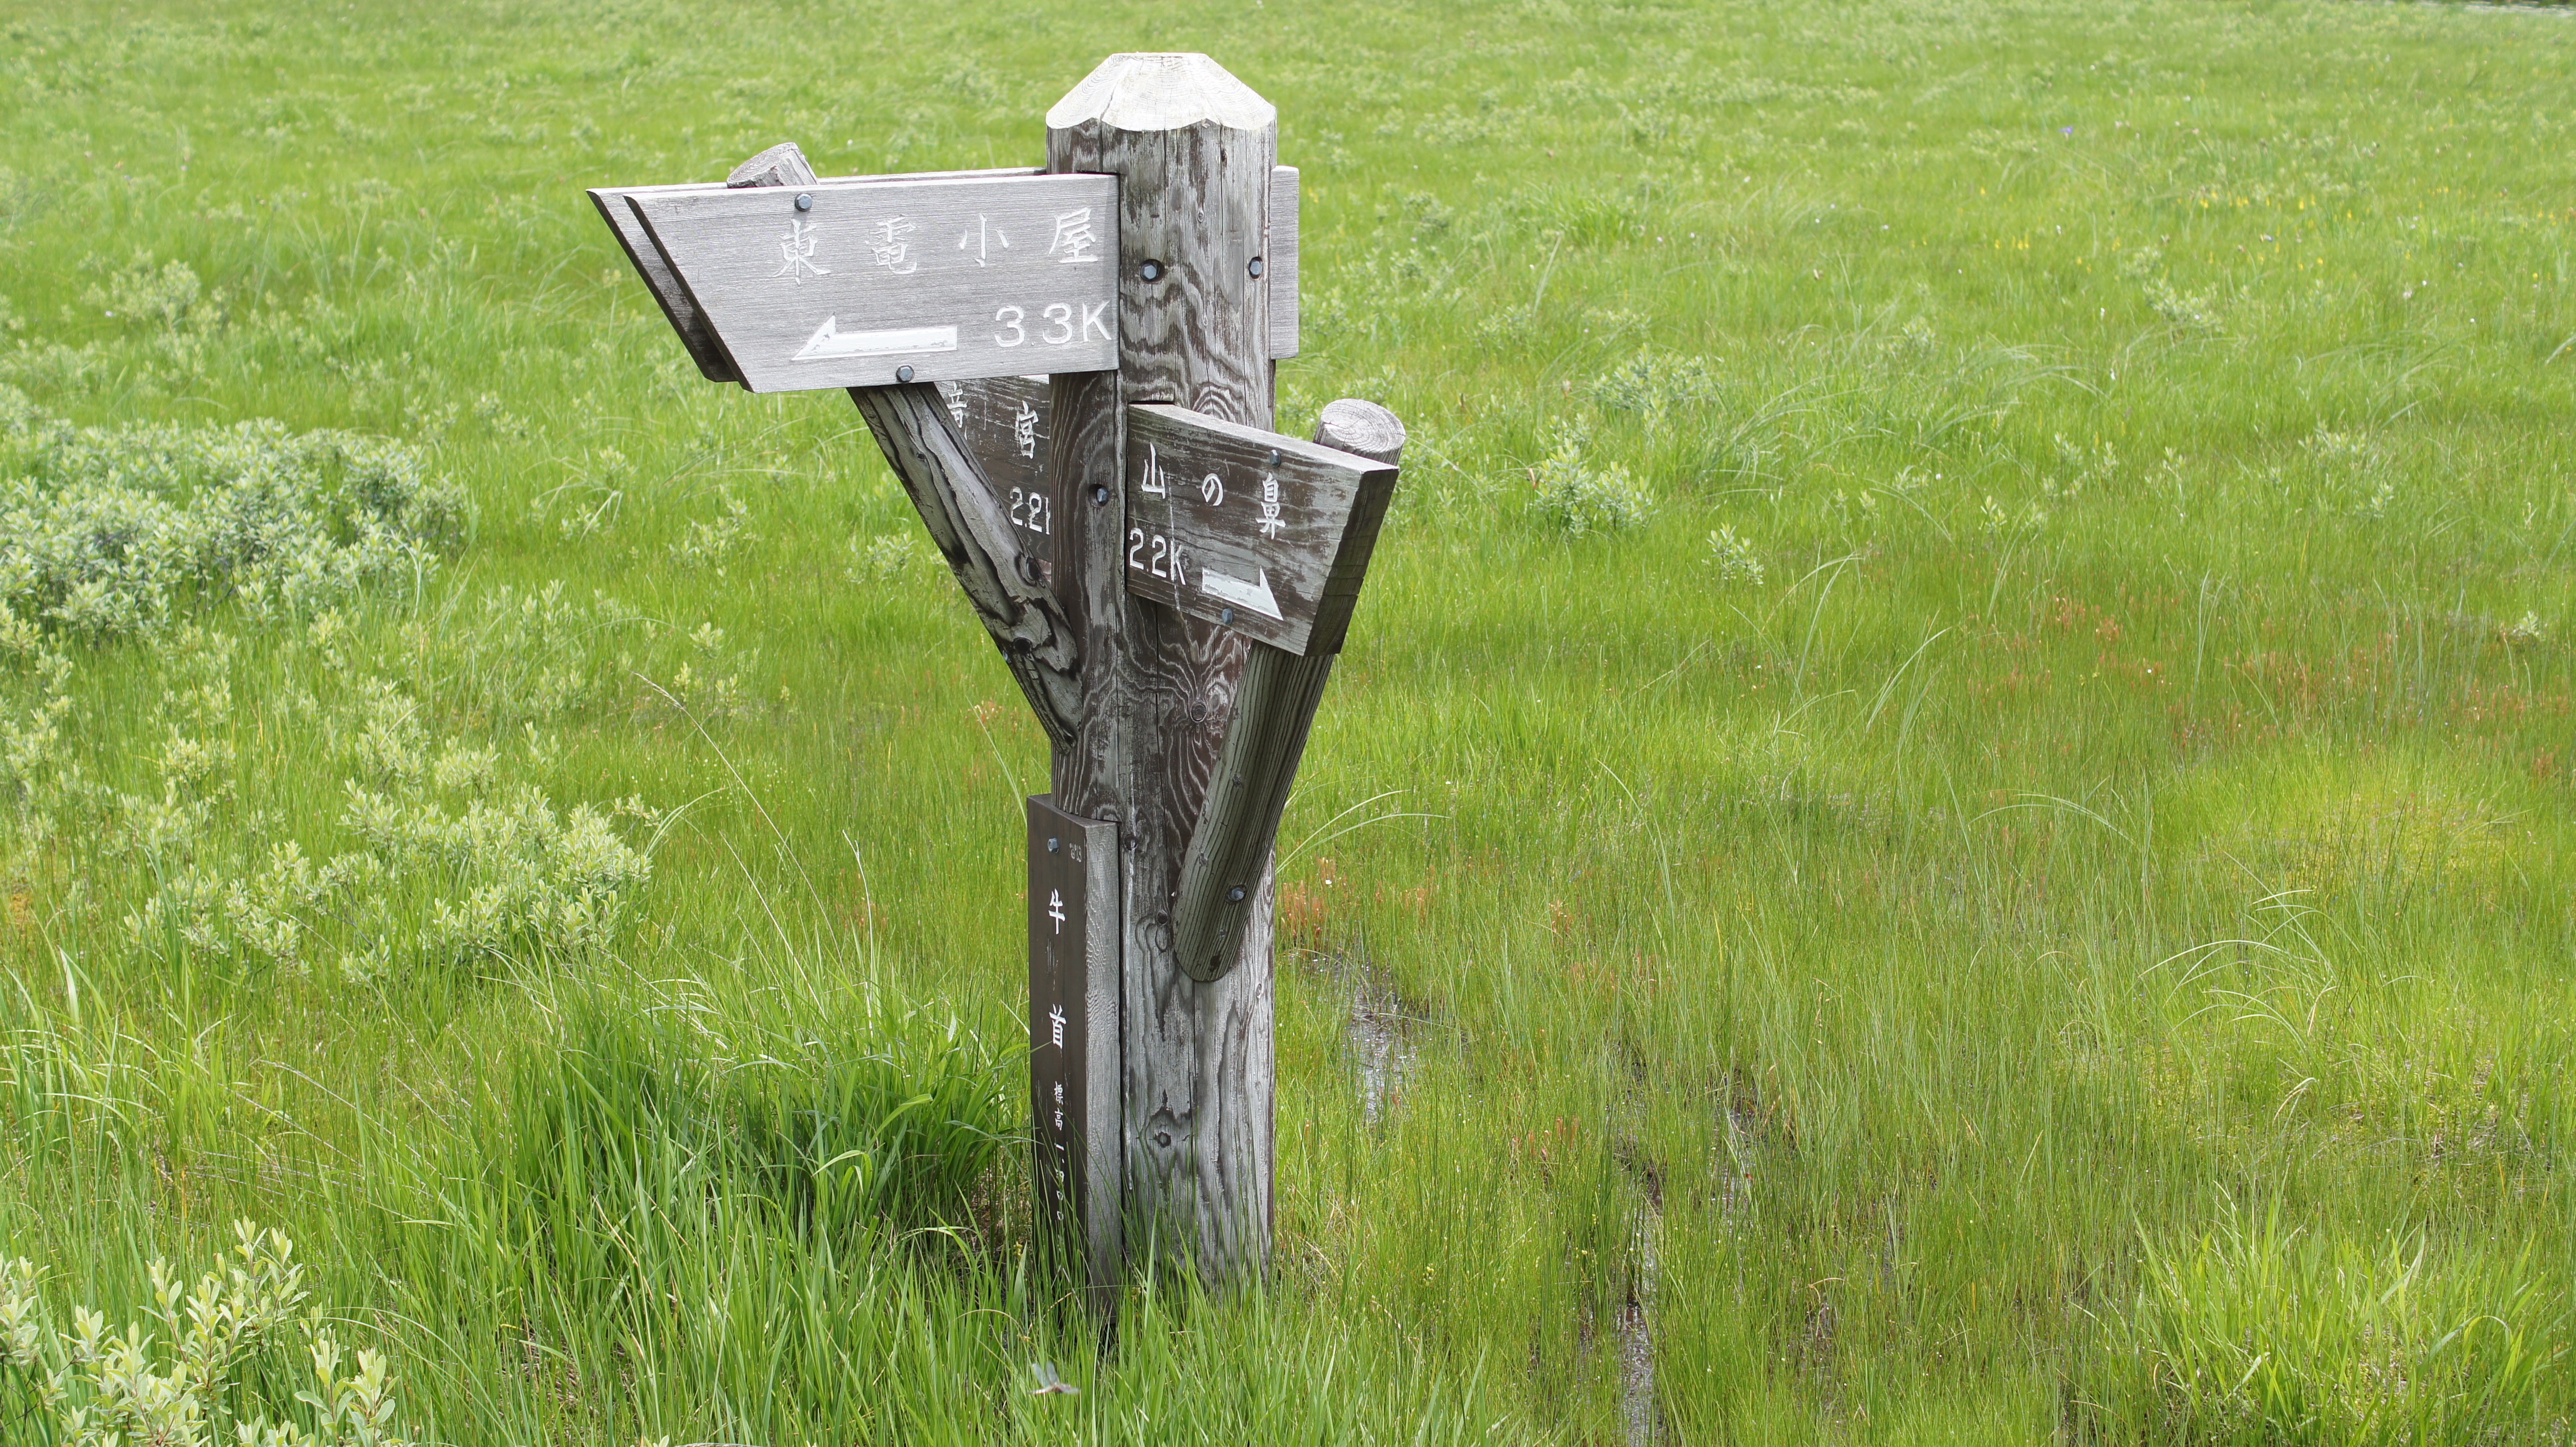
grass, lawn, meadow, sculpture, signpost, plateau, oze